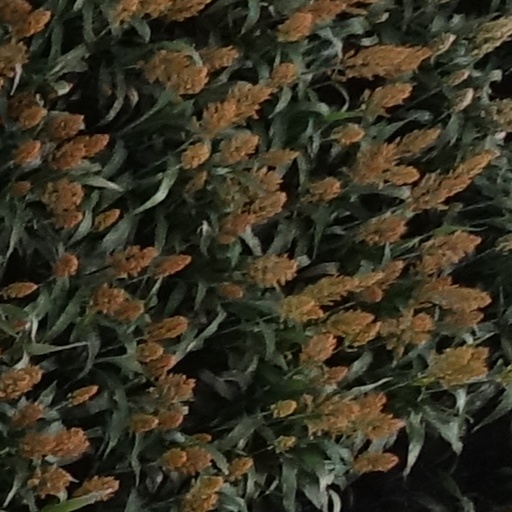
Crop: sorghum